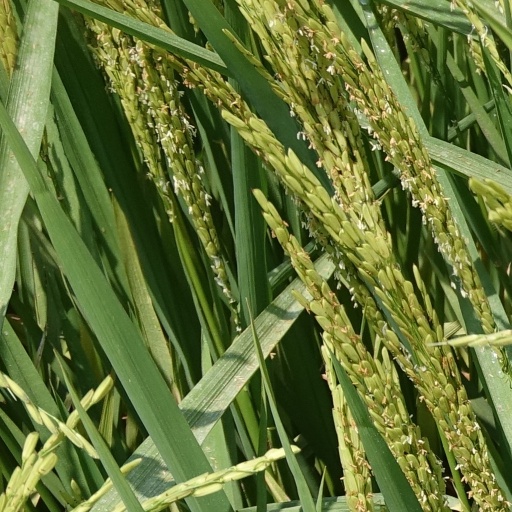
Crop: rice